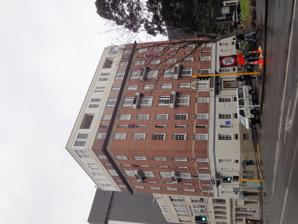
Building: Hampton Court Flats
Country: New Zealand
Year built: 1930
Hampton Court General information Architectural style Neo-Georgian Location 182 Federal Street And 58 Wellesley Street West , Auckland , New Zealand Coordinates 36°51′01″S 174°45′43″E / 36.850378°S 174.761838°E / -36.850378; 174.761838 Completed 1930 Design and construction Architect(s) S. S Alleman Awards and prizes NZIA Gold Medal in 1930 Heritage New Zealand – Category 2 Designated 26 November 1981 Reference no. 585 Hampton Court is a historic apartment building in Auckland , New Zealand . It was designed by Surrey S. Alleman . Alleman was awarded the NZIA Gold Medal for 1930 for this building - he was 29 years old at the time. Construction of the building was announced in the NZ Herald in January 1929 for the corner of Wellesley and Lower Vincent St (as it was then known), for an estimated cost of 42,000 pounds, and the construction contract had been let to J T Julian Ltd. The building opened in 1931, and was converted to offices in the late 1950s, when the ninth floor was added. During World War II there was a nightclub that hosted African American servicemen who were on leave, as they were not allowed into the Wintergarden or Auckland Town Hall with the white US servicemen as the US Army was segregated at that time - the club was known as the American Negro Club and featured jazz groups performing. The building was renovated in 1995 and converted back to apartments. References